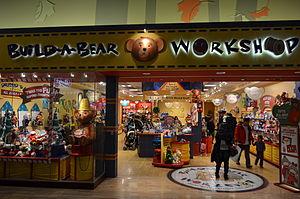
Build-A-Bear Workshop est une entreprise américaine spécialisée dans la vente de jouets en peluches dont les ours en peluche. Elle a été fondée en 1997 et est basée à Overland, Missouri. Les boutiques proposent un concept interactif de confection de peluche et de personnalisation dans le magasin.